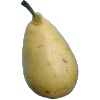
Label: Pear 2